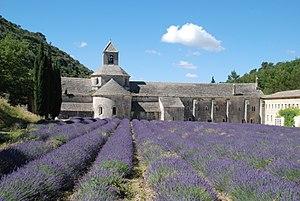
France - Provence - Abbaye cistercienne de Sénanque
L'abbaye Notre-Dame de Sénanque est un monastère cistercien en activité situé sur la commune de Gordes, dans le département français de Vaucluse en région Provence-Alpes-Côte d'Azur.
Trois abbayes cisterciennes de Provence sont appelées les « trois sœurs provençales » : l'abbaye du Thoronet, l'abbaye de Silvacane et l'abbaye de Sénanque.
L'art roman provençal présente comme particularité d'être fortement influencé par l'antiquité romaine par le biais des nombreux vestiges romains subsistant en Provence. Par contre, l'influence du style roman lombard y est très limitée, au contraire de l'art roman languedocien voisin.